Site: brandenburg
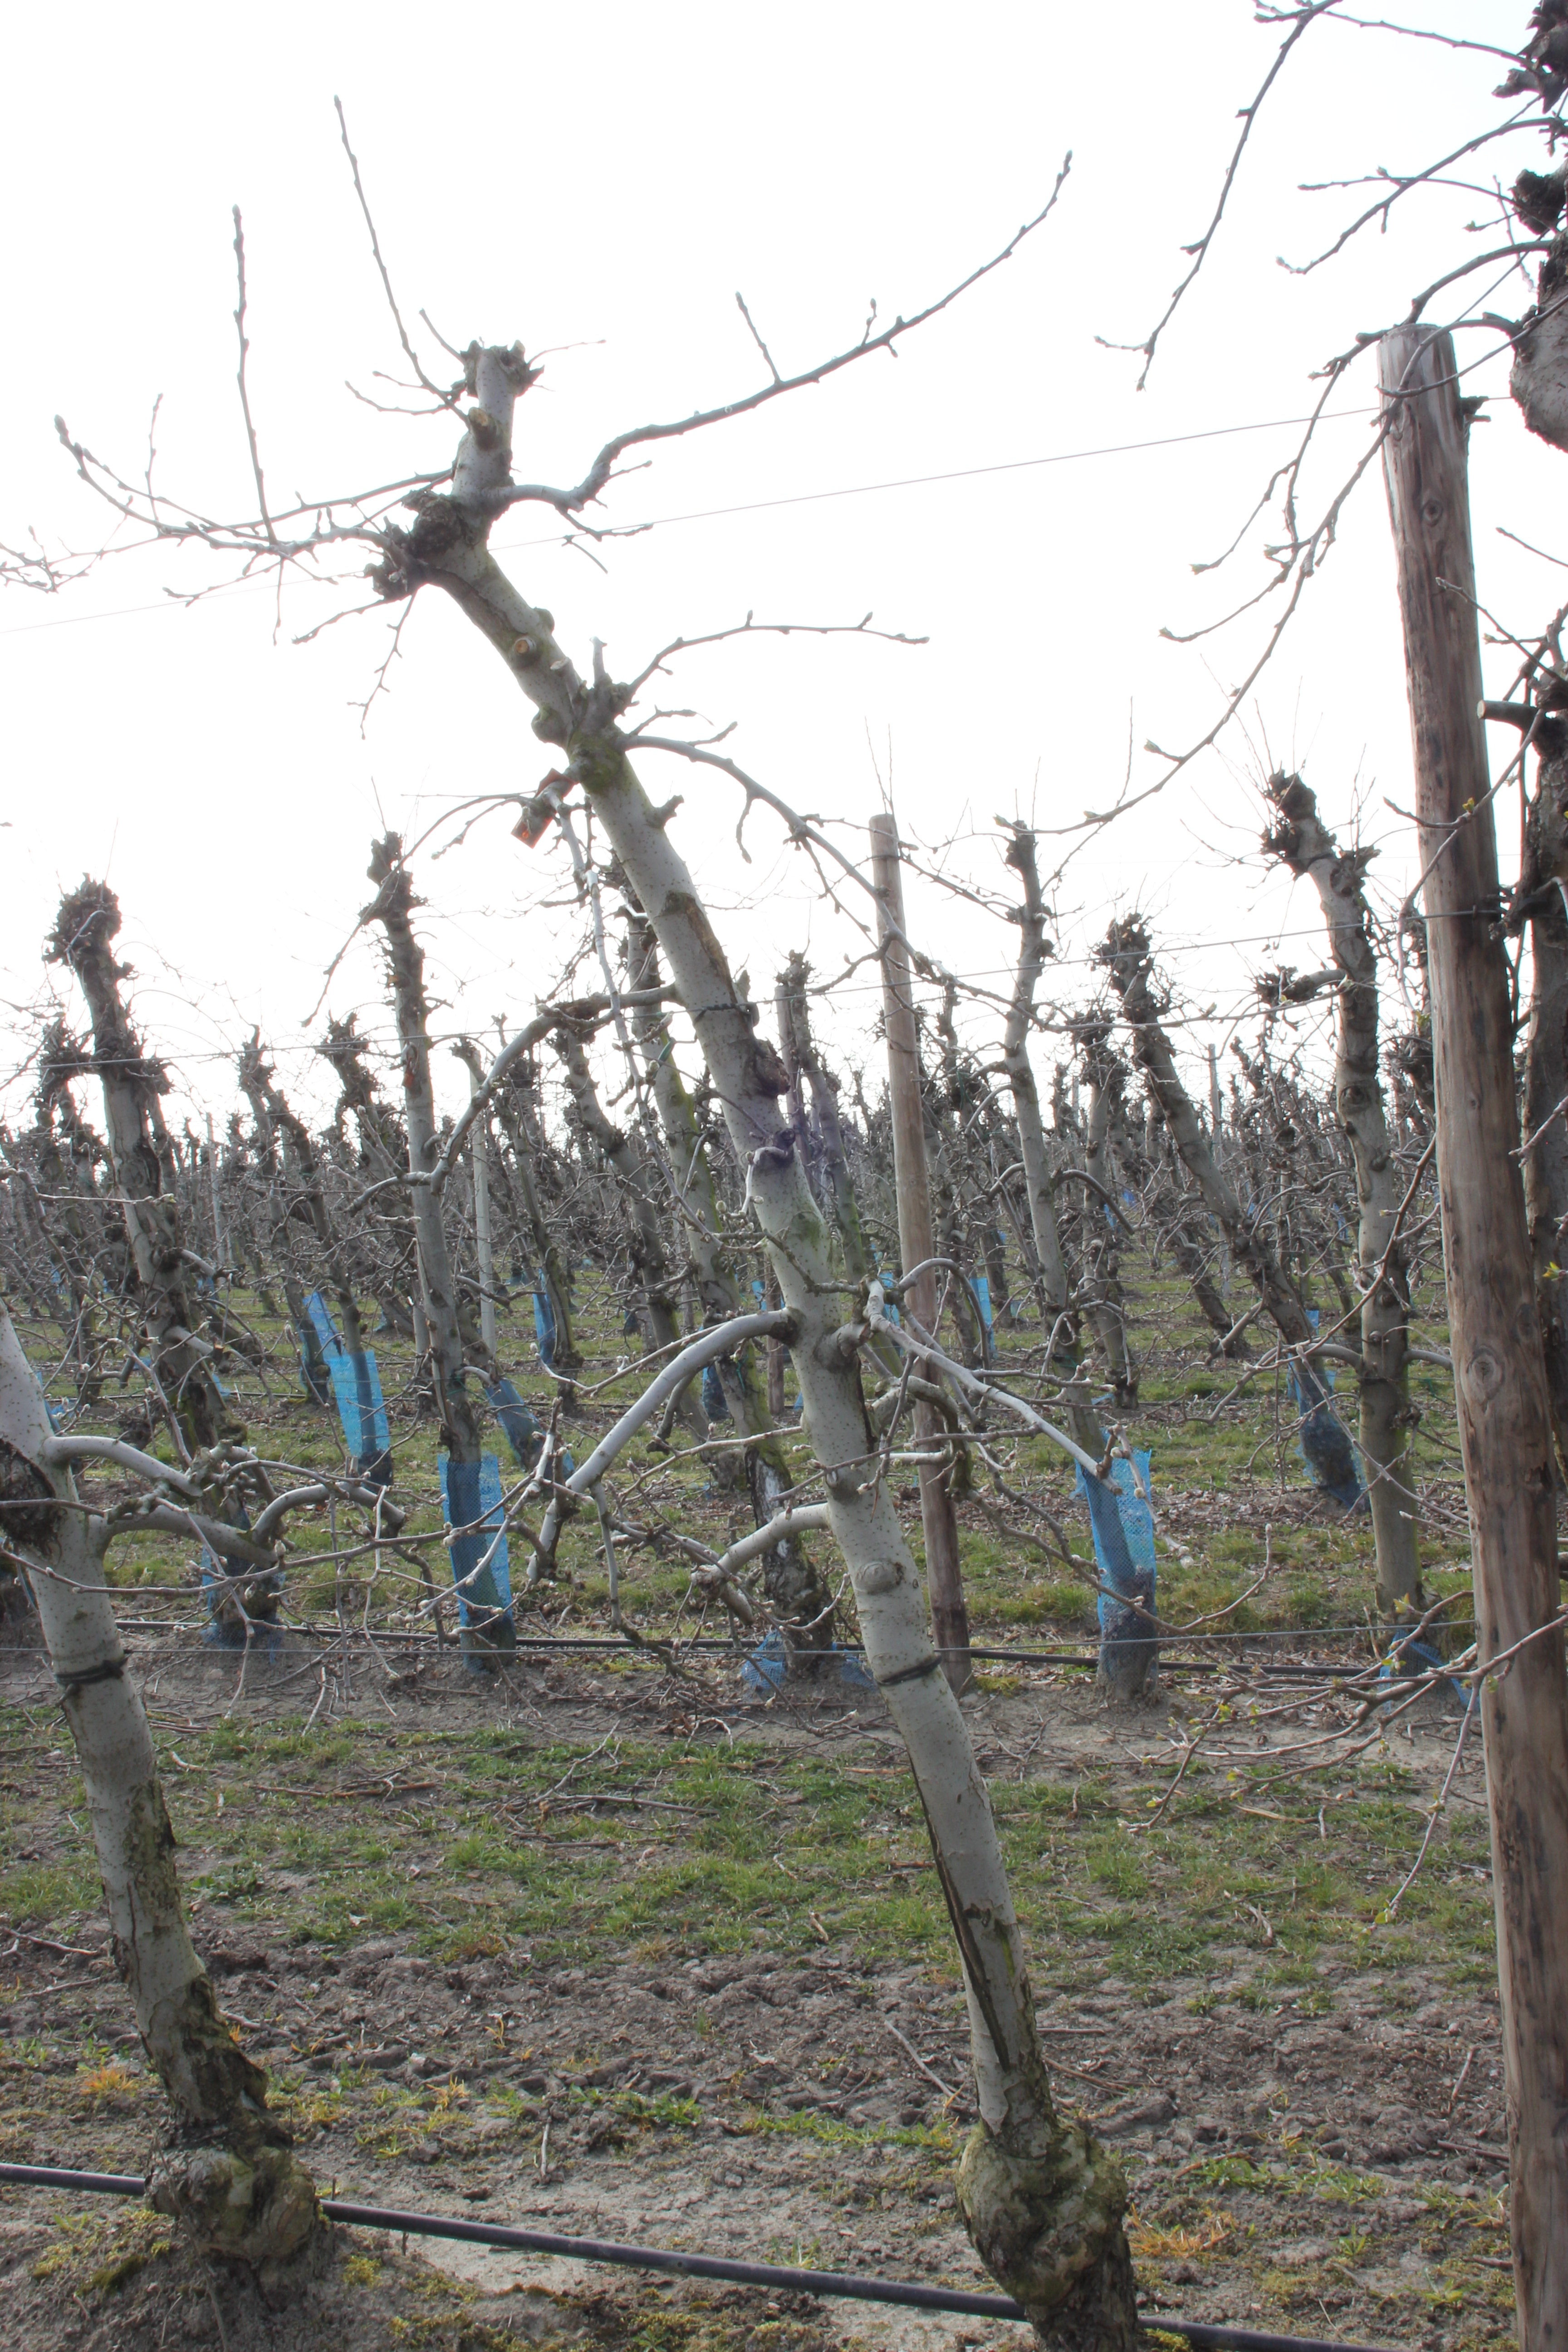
Growth stage (BBCH 03): Bud development